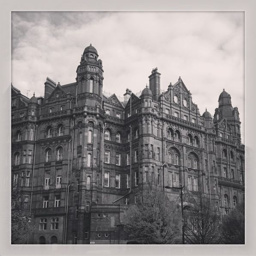
an image i took of a building .